Kealkill stone circle

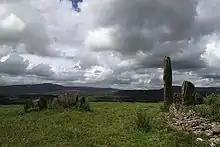
Circle on left with two associated standing stones on right

This well-known stone circle is set on the slopes of Maughanclea Hill at overlooking Bantry Bay on ground that would have been suitable for cultivation. Breeny More stone circle can be seen in the distance to the southwest. The stones are positioned in a somewhat elliptical shape, about , and there are two tall upright standing stones and a ring cairn nearby. Excavation in 1938 led to the idea that the large stone on the north side of the circle was the axial stone but in 1984 Ó Nualláin considered that the small slab high at the southwest was really the axial stone. The portal stones, the two on the opposite side from the axial, are both about high but they are very different in width – and .